The Peanuts Movie

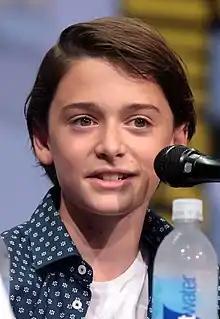
Noah Schnapp voiced Charlie Brown

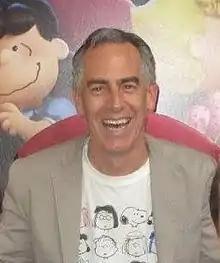
Director Steve Martino presented the film in the work-in-progress session at the 2015 Annecy International Animated Film Festival.

In 2006, six years after the release of the last original "Peanuts" strip, as well as the death of creator Charles M. Schulz, his son Craig Schulz came up with an idea for a new "Peanuts" film, which he showed to his screenwriter son Bryan Schulz. "I was happy to show my son," Craig said. "He showed me how to make it bigger—how to blow it up more—and he helped me put in structure." When presenting their film to studios, Craig stipulated that the film remain under Schulz control, saying, "We need[ed] to have absolute quality control and keep it under Dad's legacy... You can't bring people in from the outside and expect them to understand "Peanuts"." On October 9, 2012, it was announced that 20th Century Fox and Blue Sky Studios were developing an animated feature film based on the strip, with Steve Martino directing from the screenplay by Craig Schulz, Bryan Schulz, and Cornelius Uliano. Craig, Bryan, and Uliano also produced. Craig, stating there is no one "more protective of the comic strip than myself," chose Martino as director because he showed faithfulness to literature in his adaptation of Dr. Seuss' "Horton Hears a Who!".